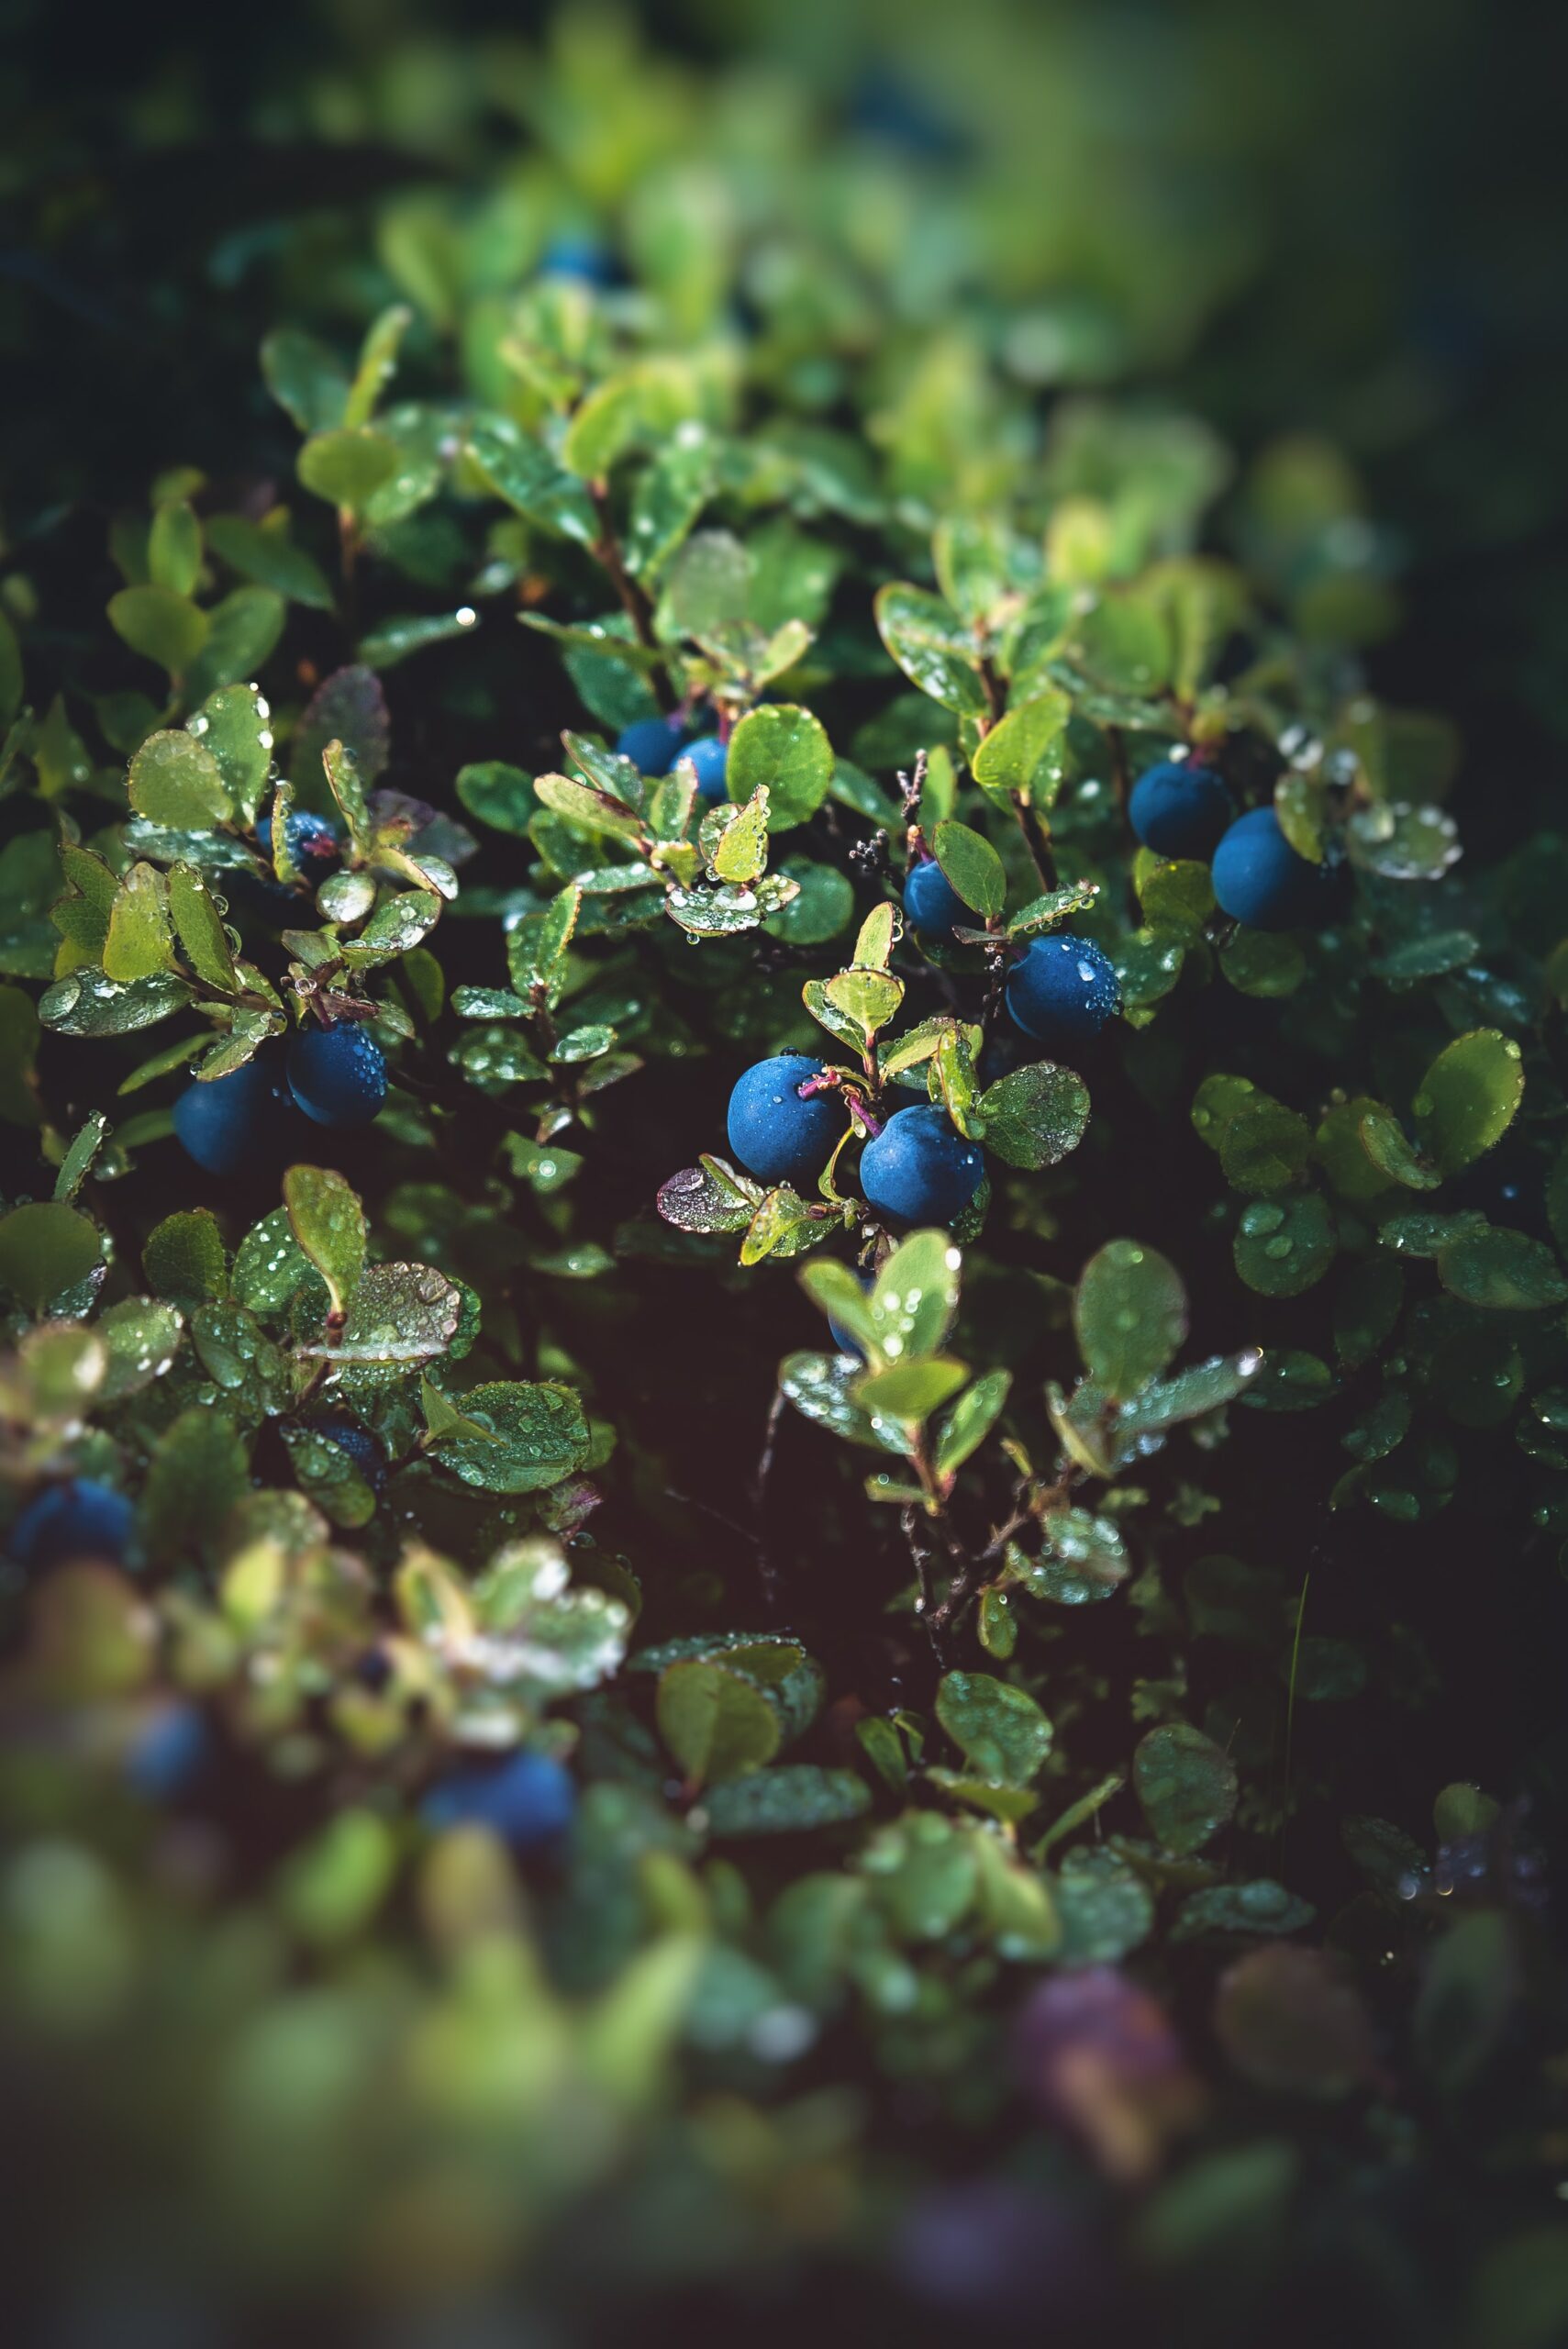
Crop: blueberry
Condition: healthy